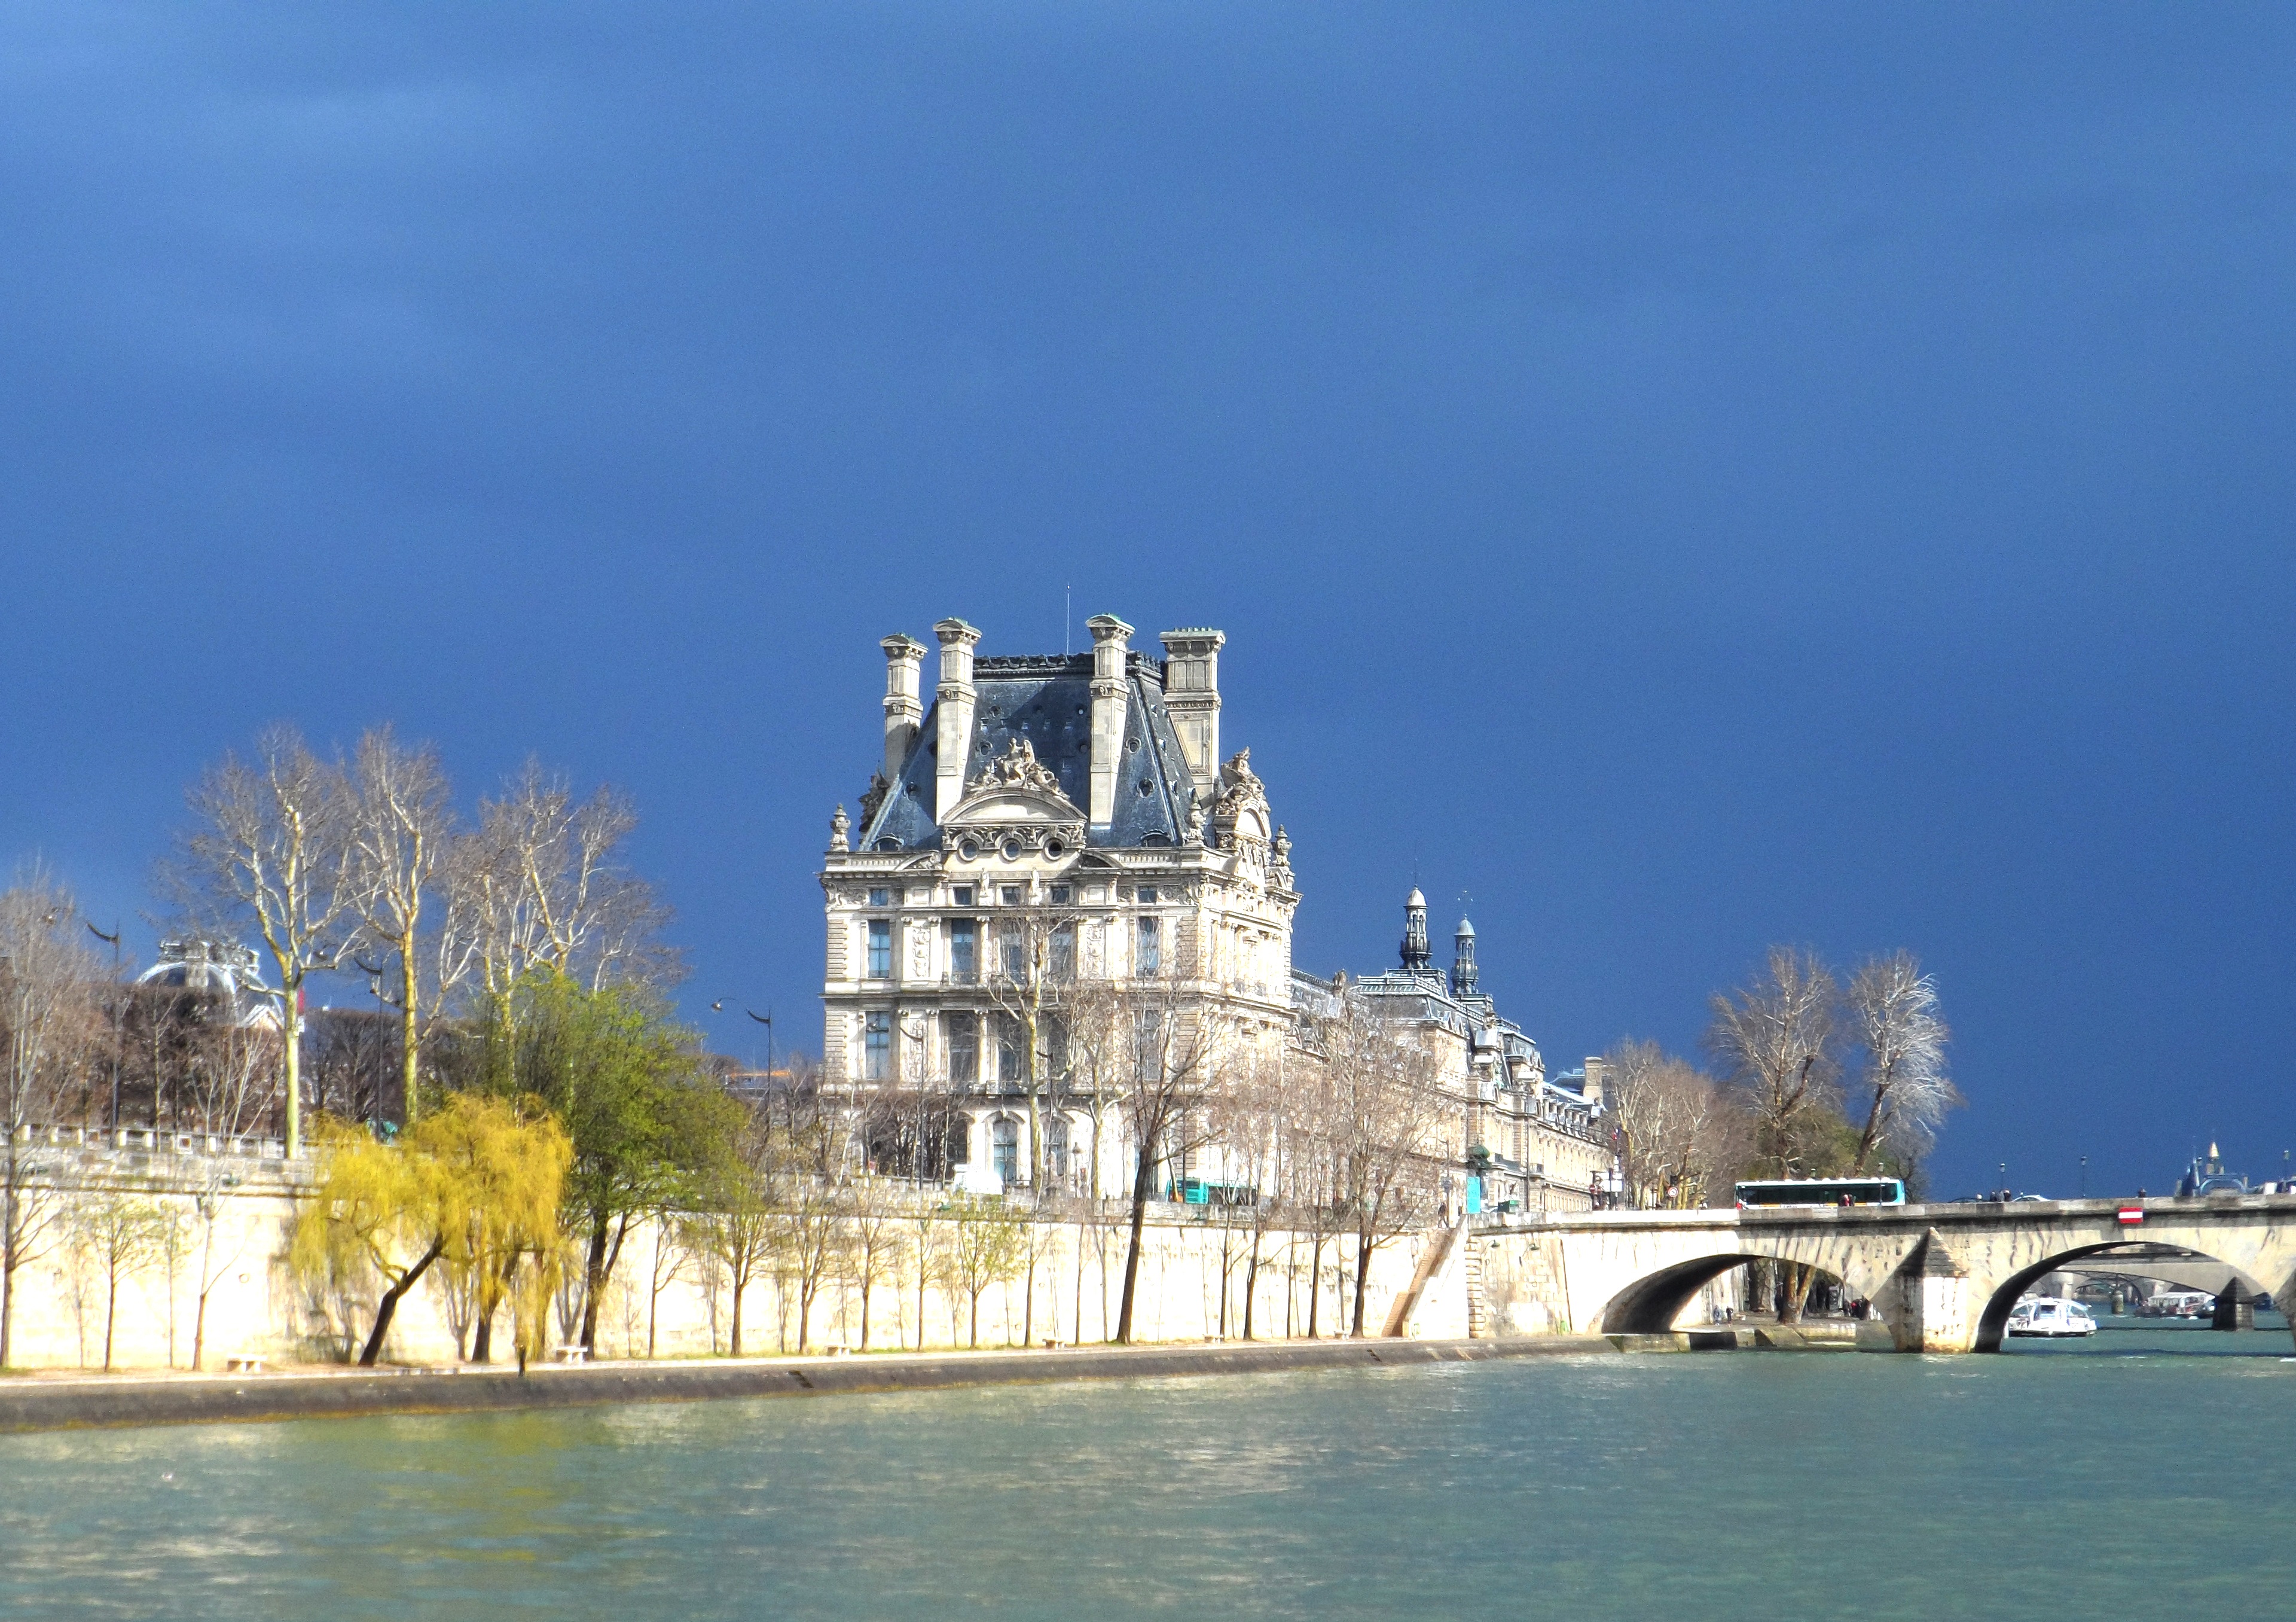
sea, water, architecture, building, old, city, paris, river, monument, cityscape, travel, france, europe, reflection, tower, park, religion, landmark, church, cathedral, historic, waterway, seine, culture, european, famous